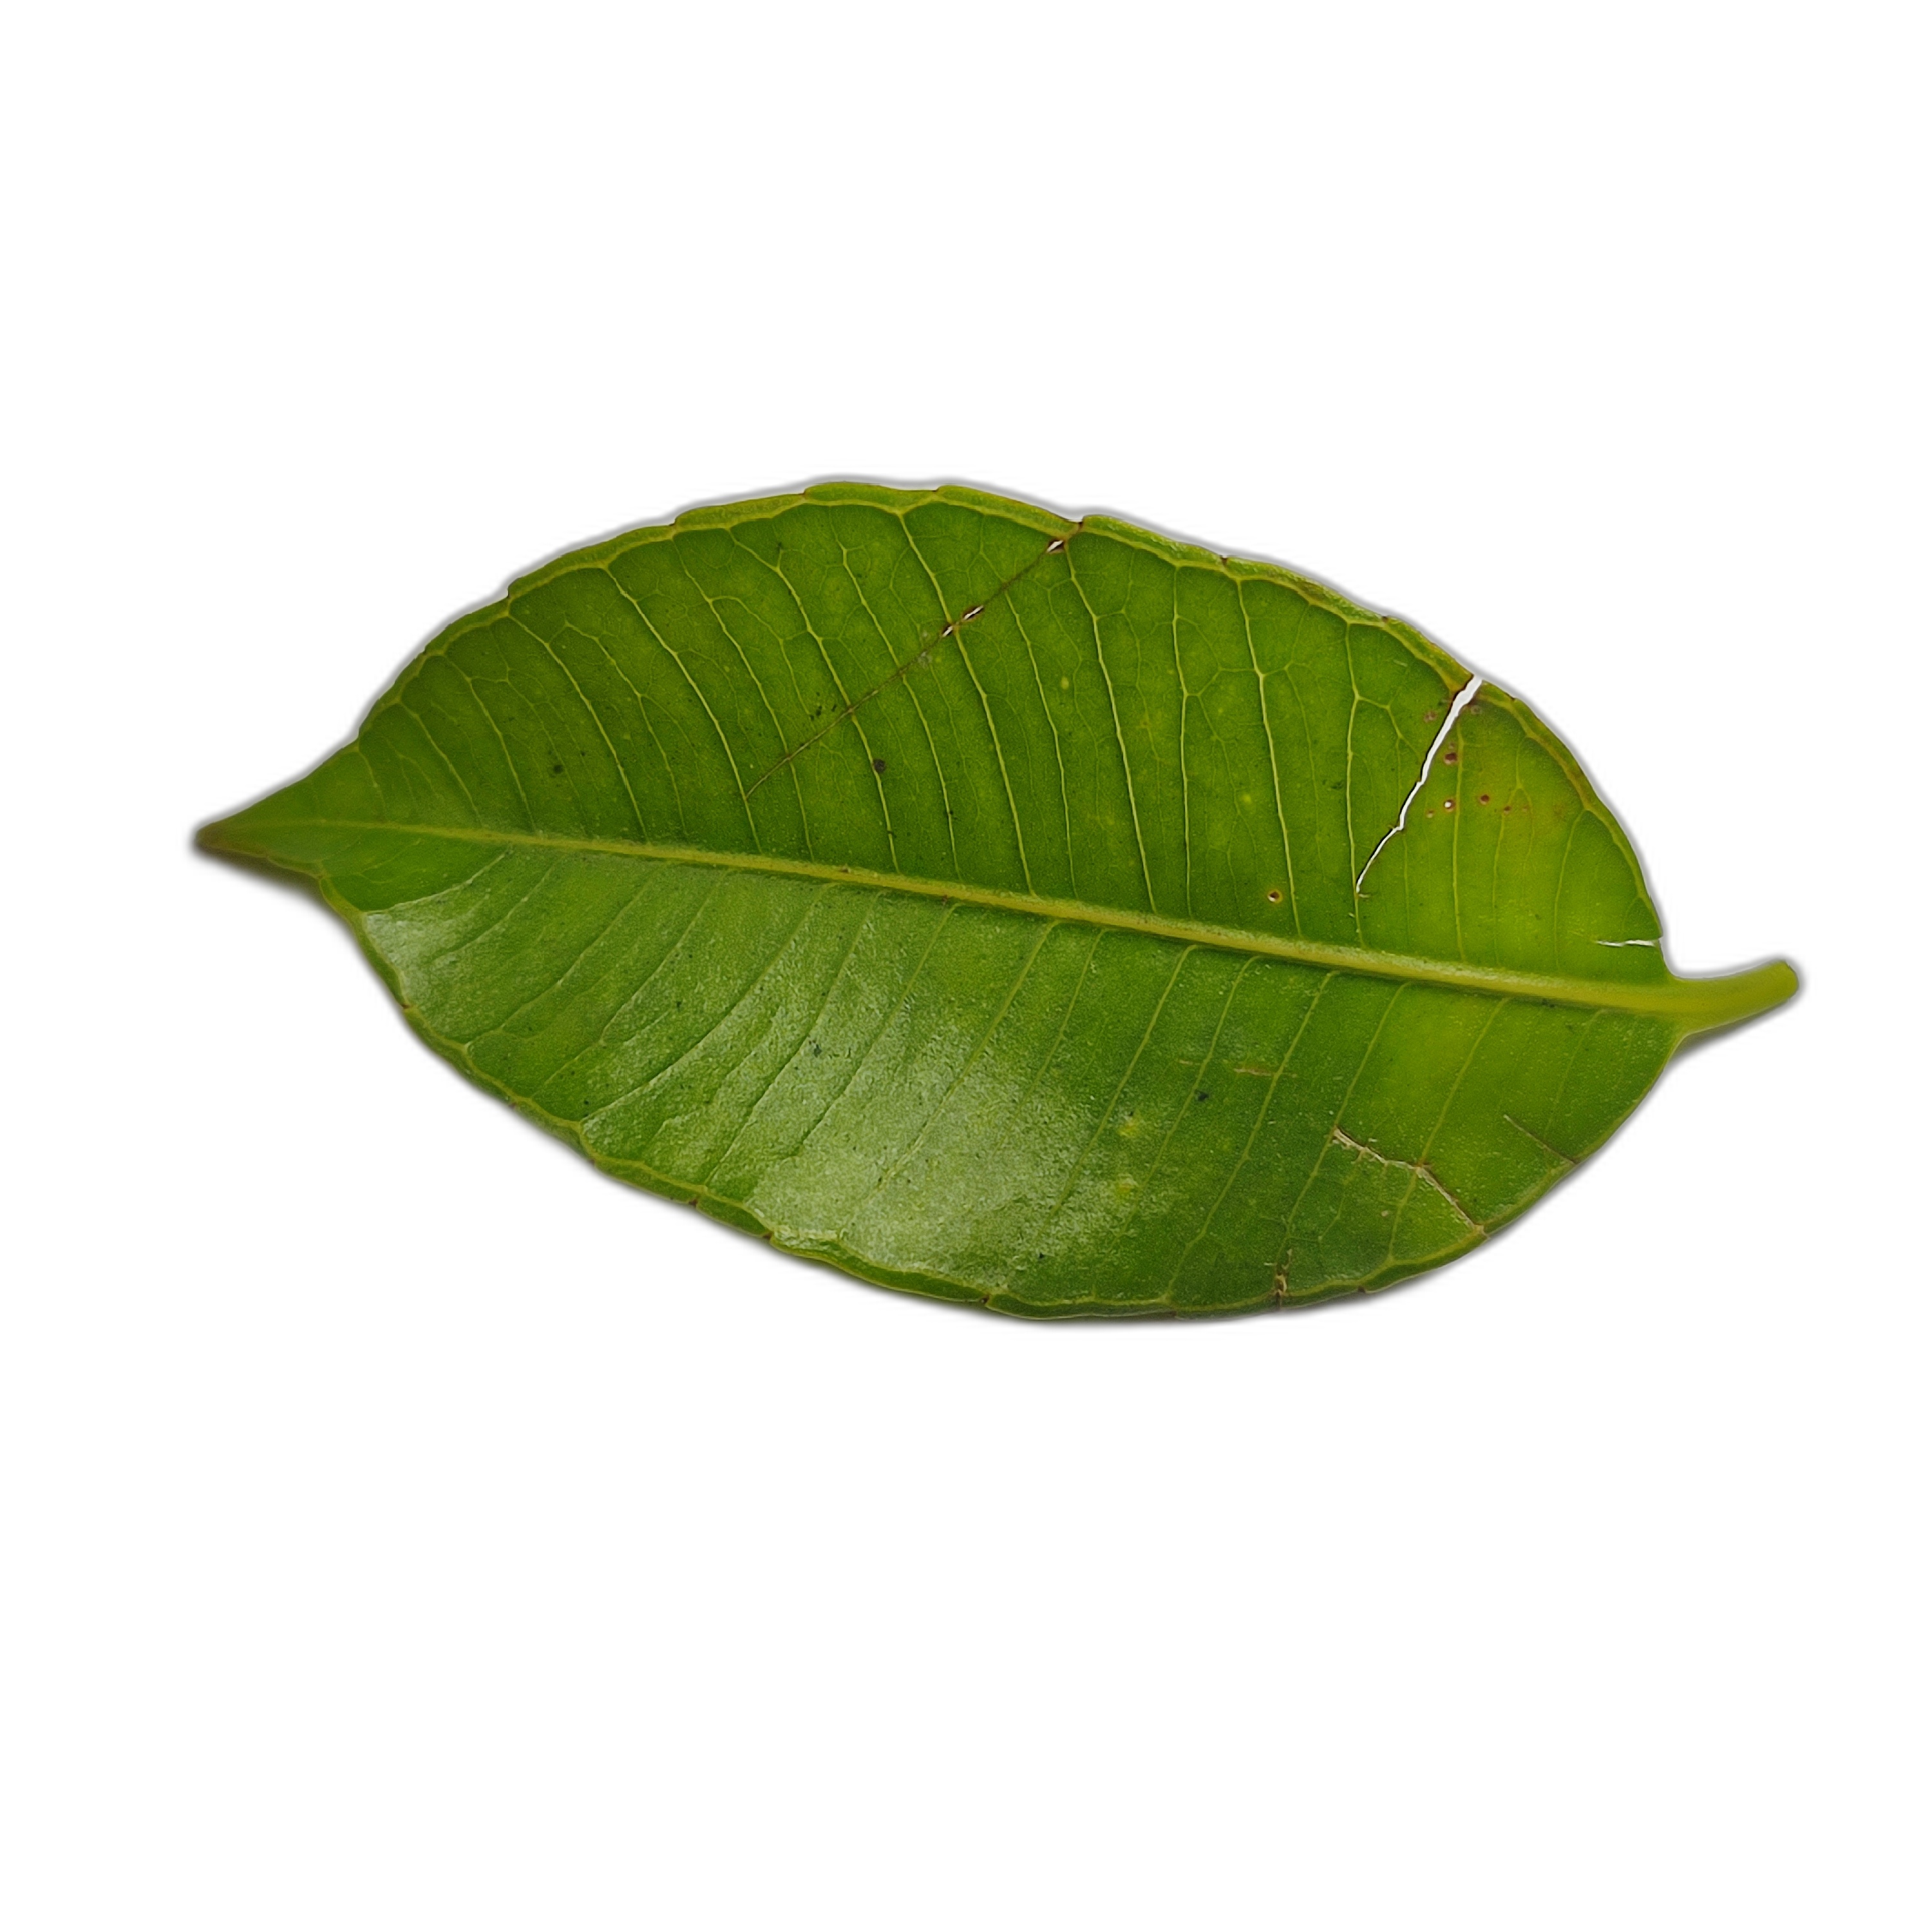
Label: healthy